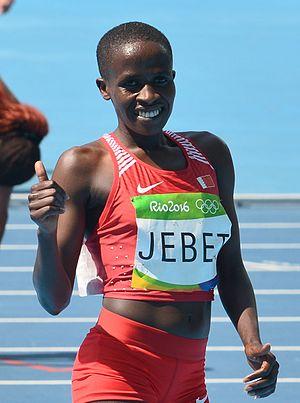
Ruth Jebet juste sa victoire au 3000m steeple des JO de Rio 2016
Ruth Jebet est une athlète bahreïnie, spécialiste du 3 000 m steeple. Championne olympique en 2016 à Rio, elle est l'ancienne détentrice du record du monde.